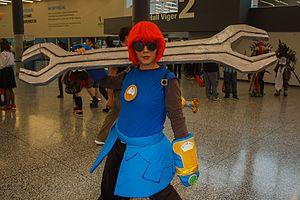
Cet article regroupe tous les personnages de la série de jeux vidéo Skylanders, développée par Activision.